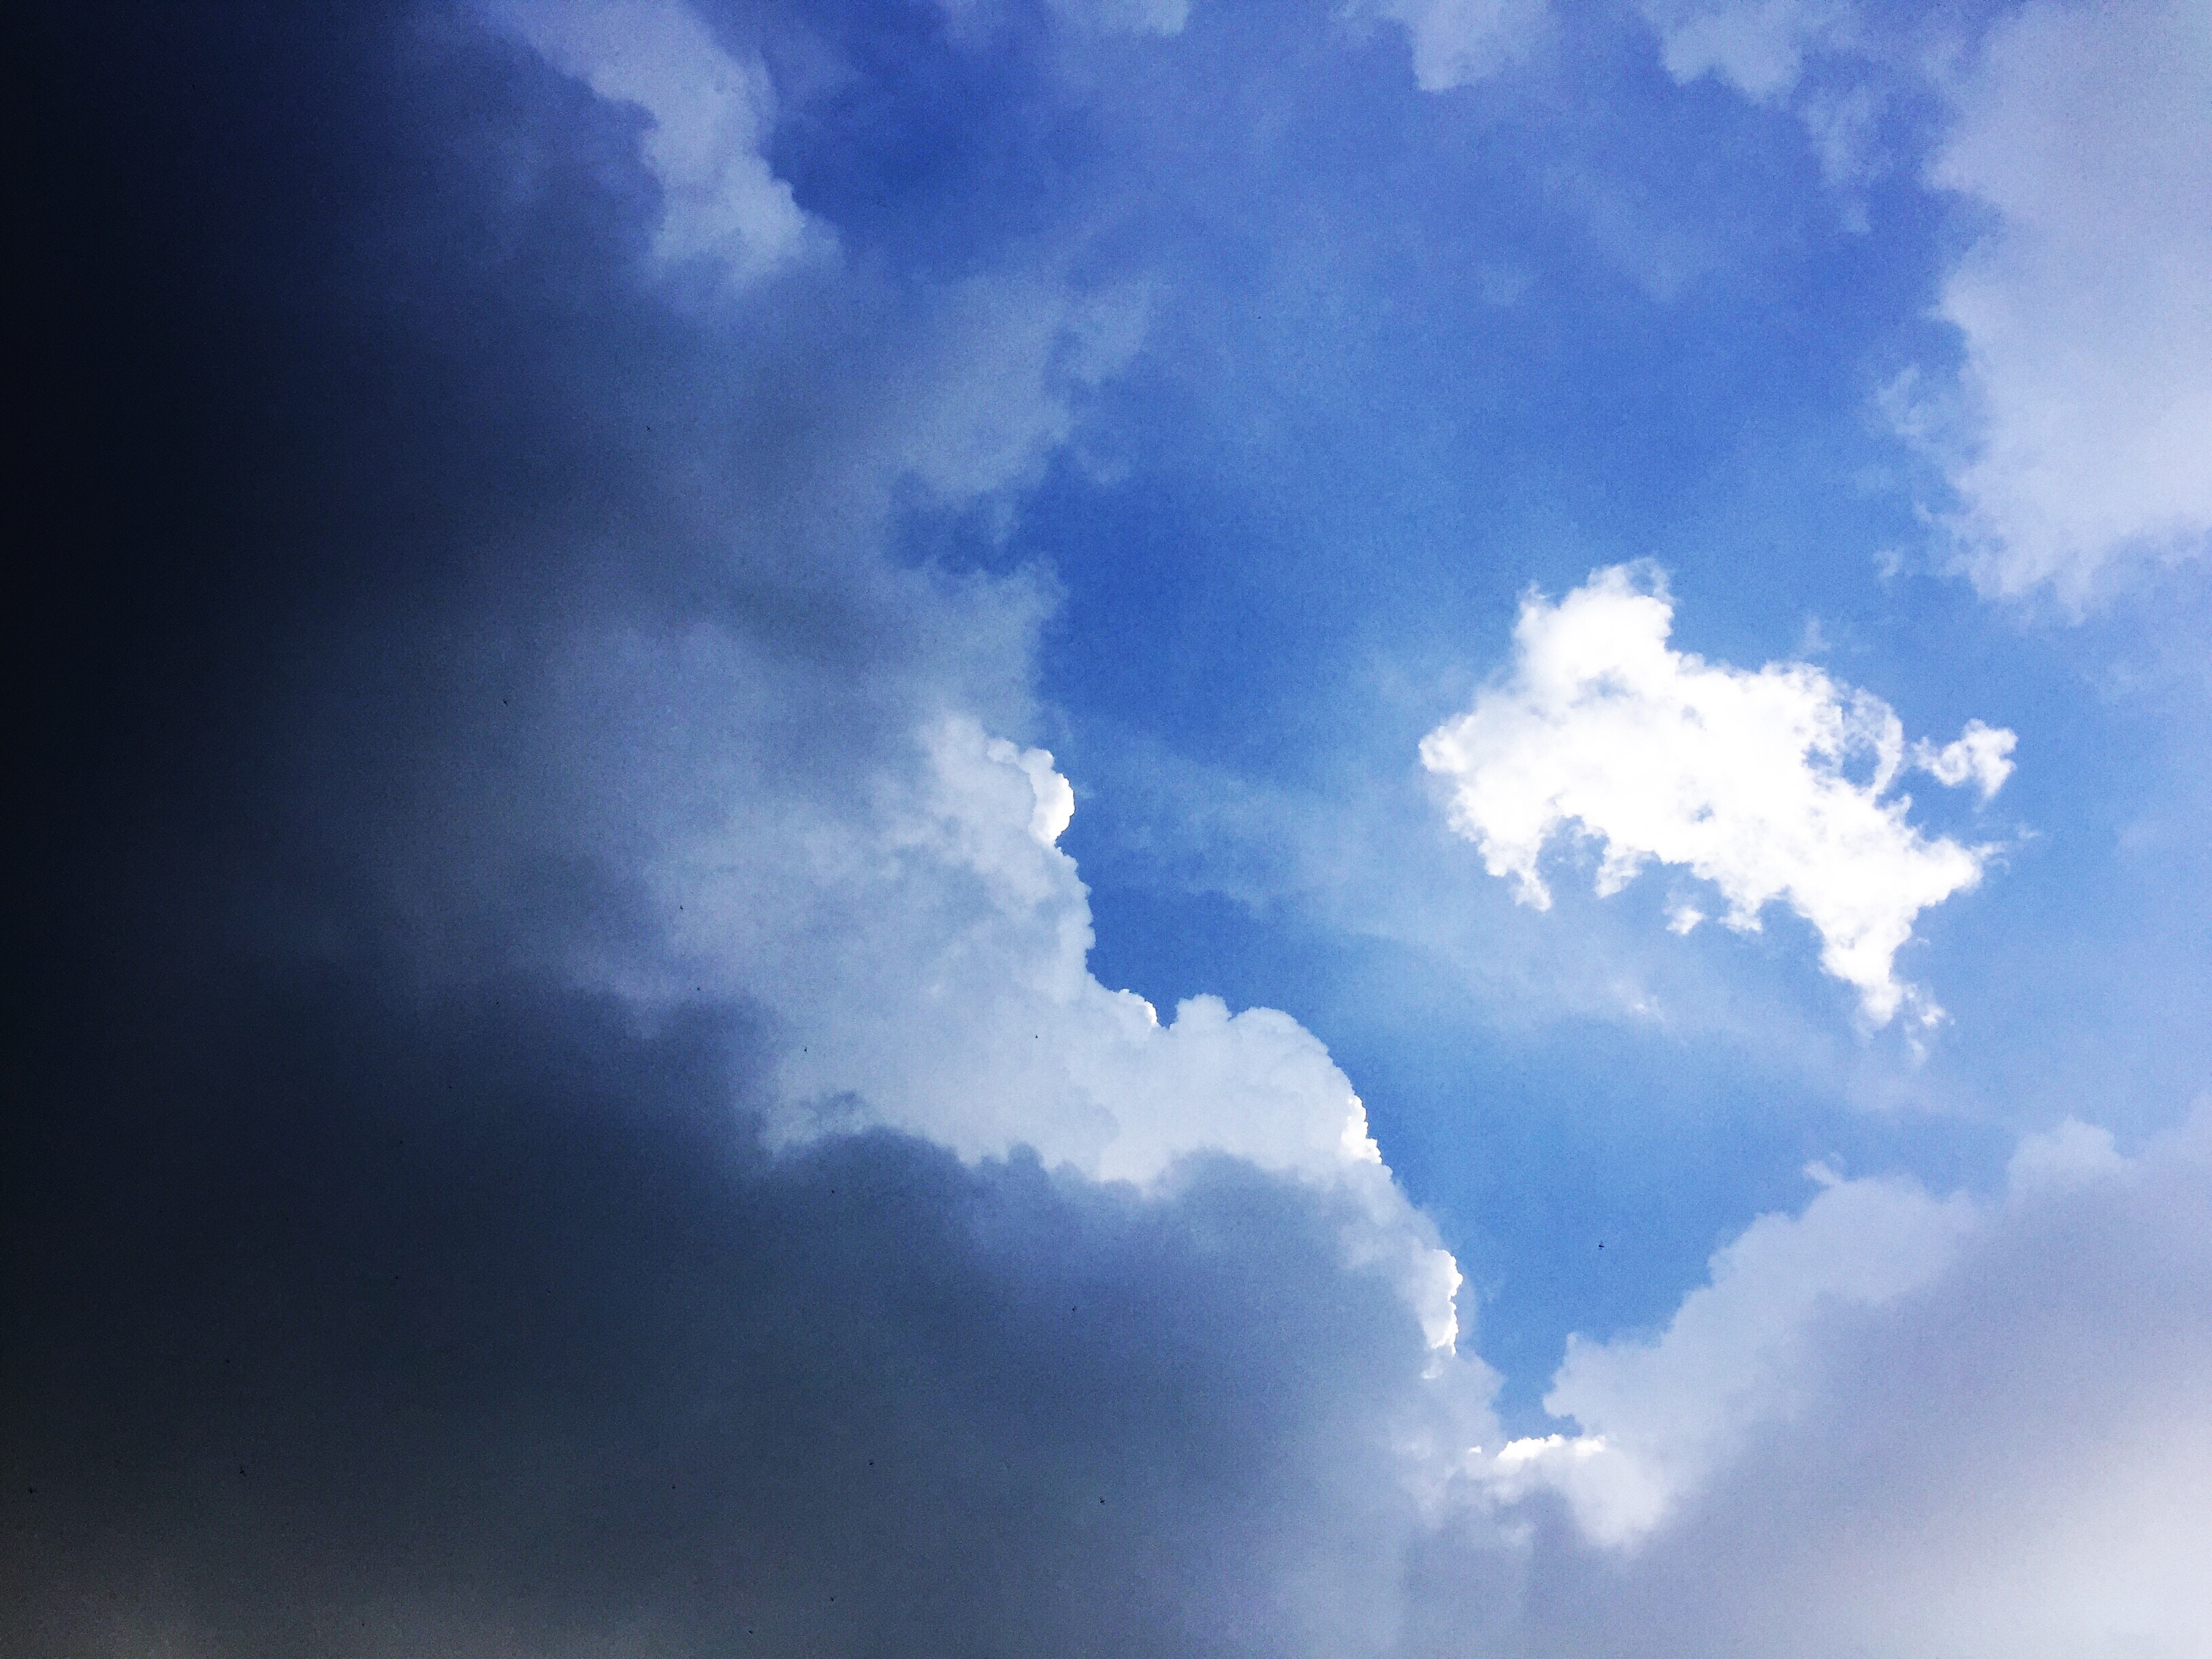
cloud, sky, sunlight, atmosphere, daytime, cumulus, blue, meteorological phenomenon, atmosphere of earth